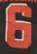
Number: 6